Outline of Metro Manila

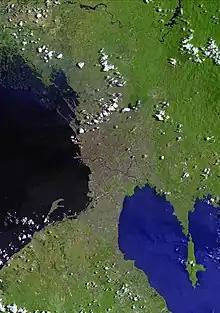
Satellite view of Metro Manila

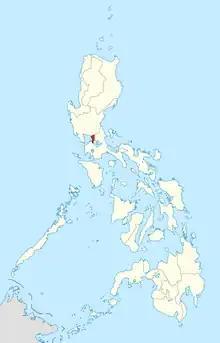
Location of Metro Manila in the Philippines

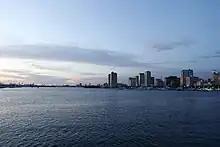
Manila city skyline over Manila Bay

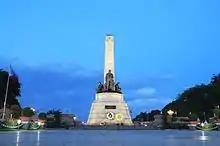
Rizal Monument located at the center of Rizal Park

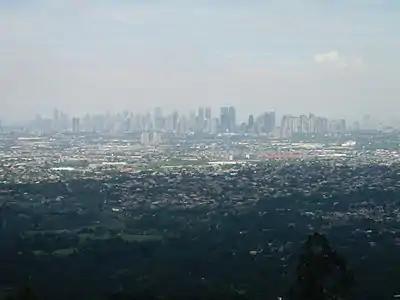
Metro Manila as seen from the Sierra Madre mountains east of the region in Rizal

Administrative divisions of Metro Manila